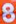
Number: 8